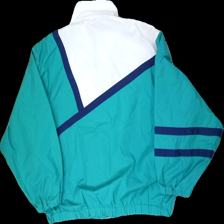
View: back
Type: Jacket
Category: Unisex
Brand: Missing
Colors: White, Blue, Green, Multicolor
Material: 63% polyester, 37% cotton
Pattern: Geometric print
Cut: Regular, Loose
Size: L
Season: All
Trend: 80s
Stains: Minor
Price range: 100-150
Recommended usage: Reuse
Comment: Yellow collar, vintage